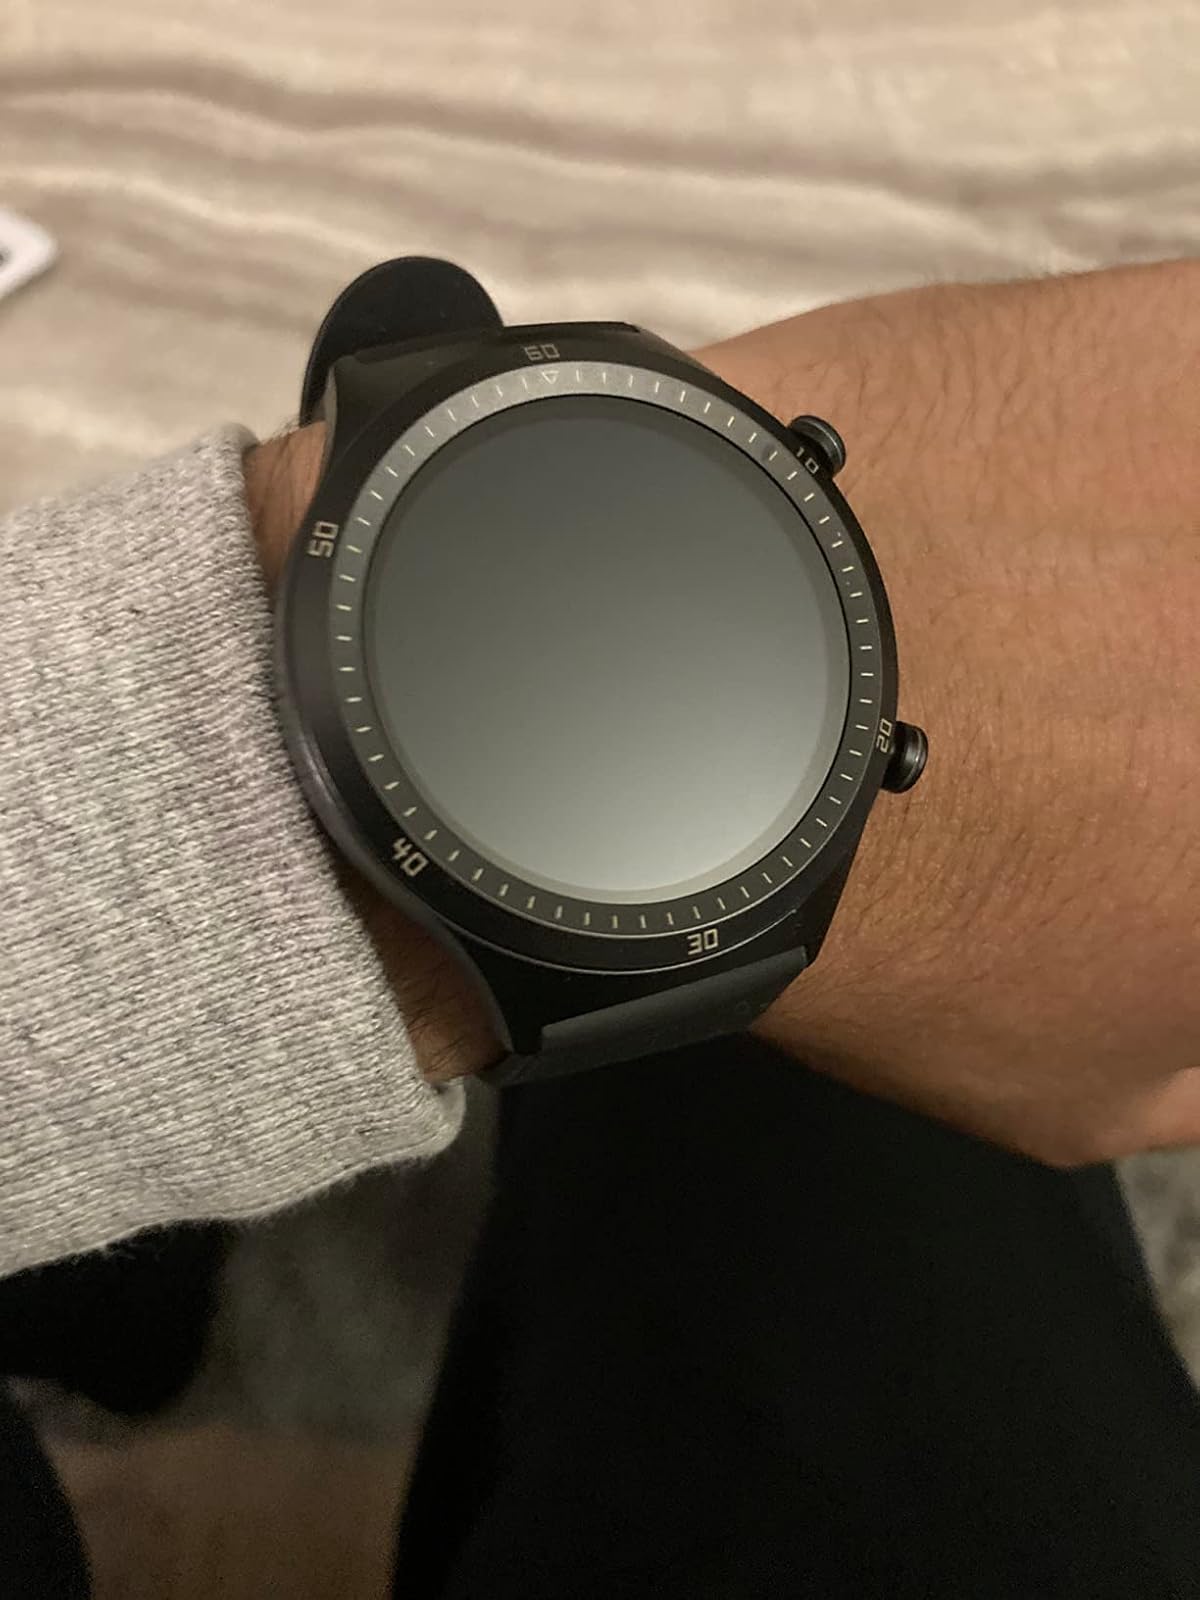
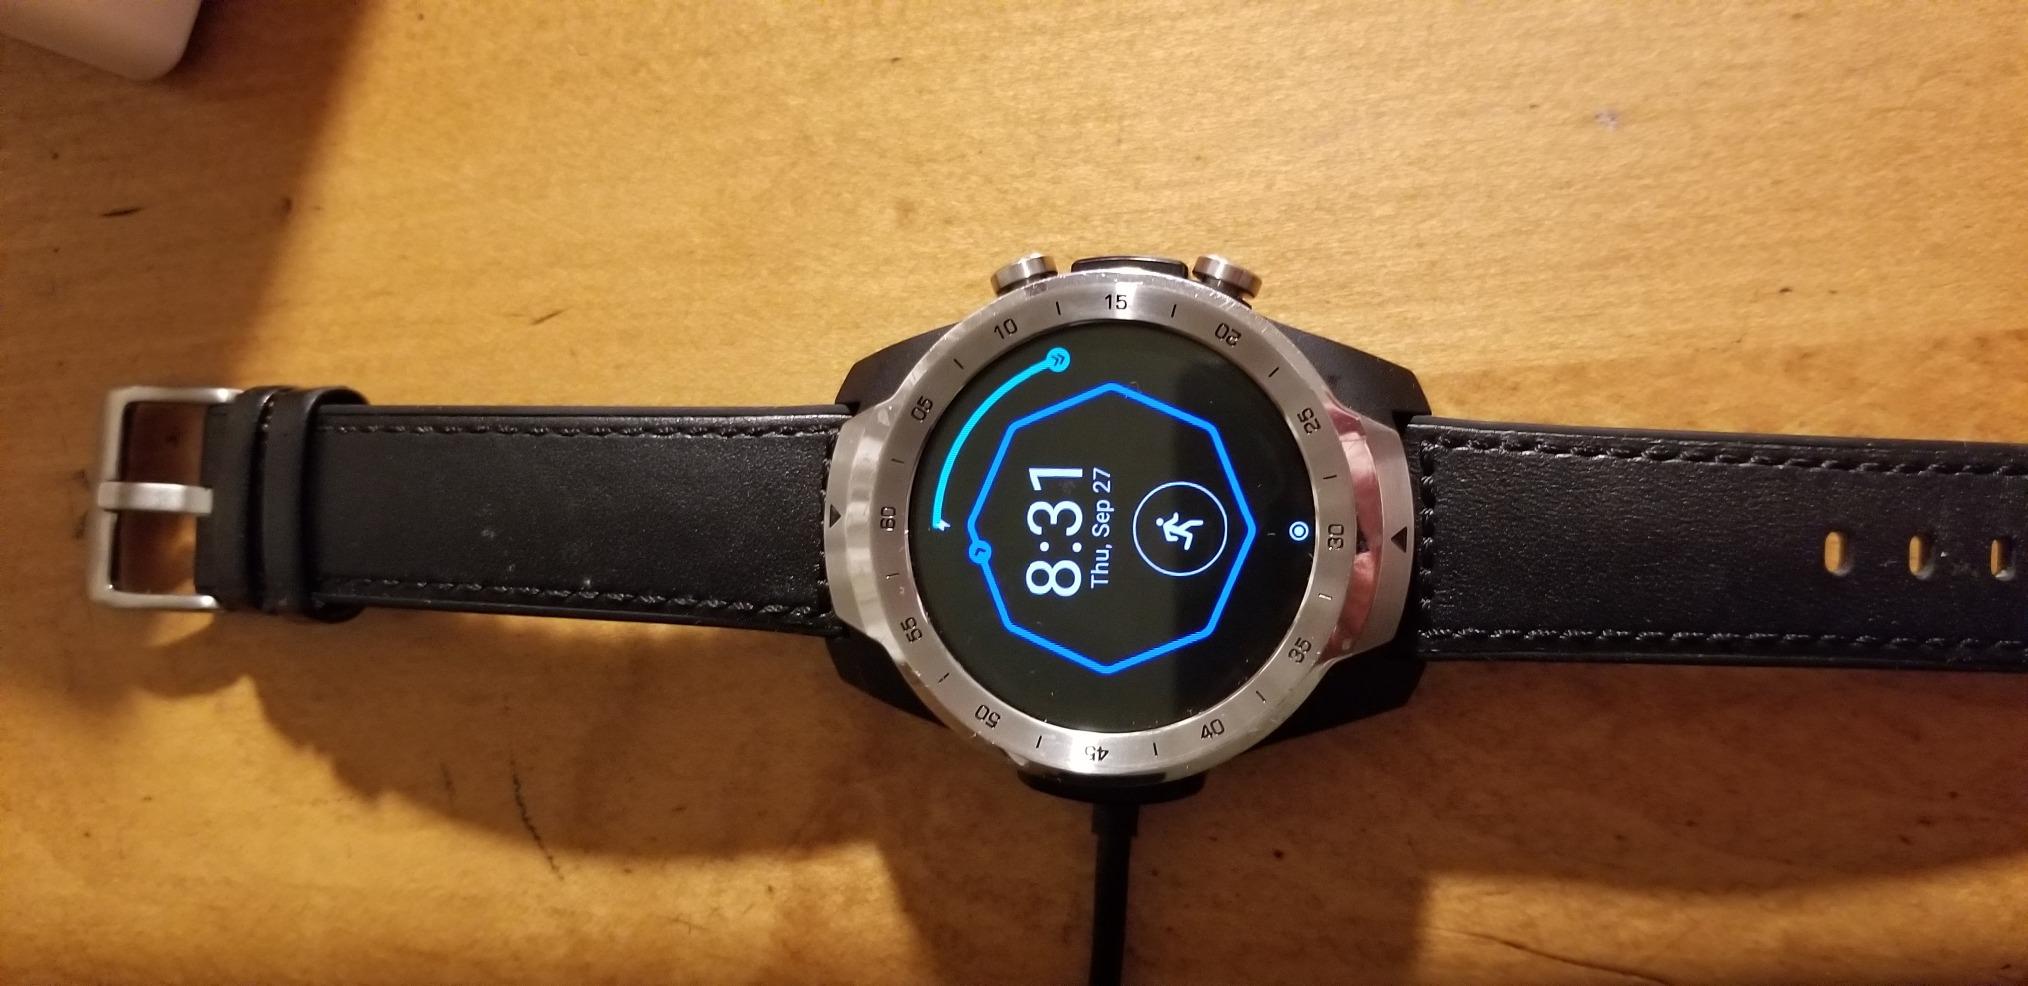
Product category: smartwatch
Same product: no